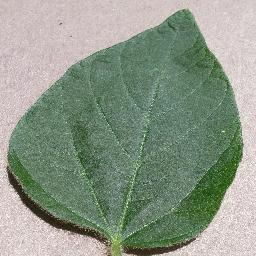
Label: Soybean___healthy